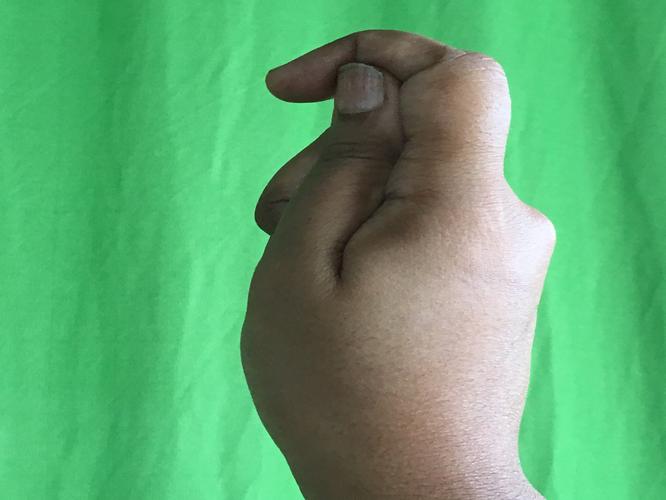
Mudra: Kapith
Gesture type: single_hand